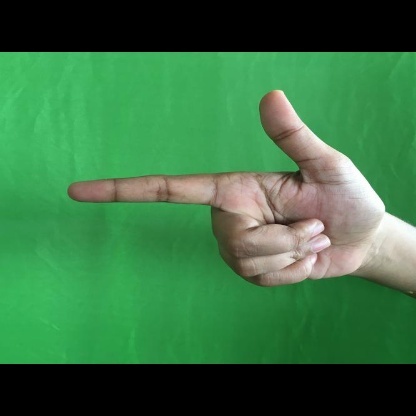
Mudra: Chandrakala